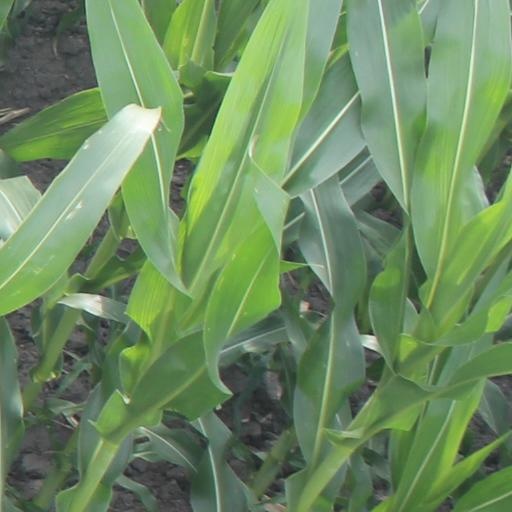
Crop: maize; corn